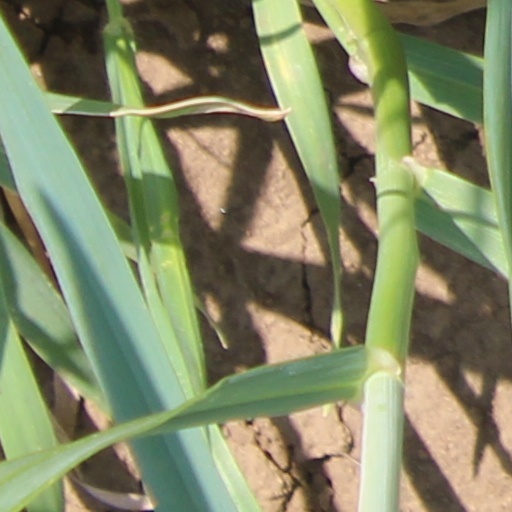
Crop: wheat